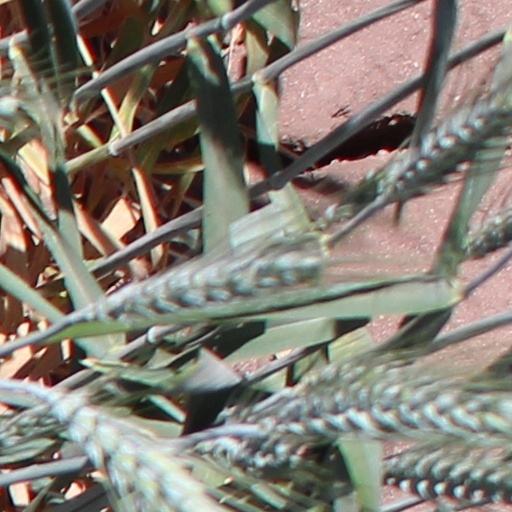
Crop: wheat